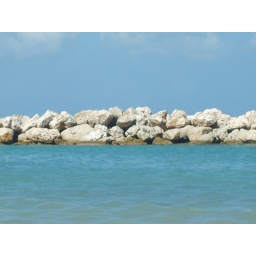
rocks in water ((2))